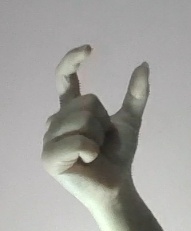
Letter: nun